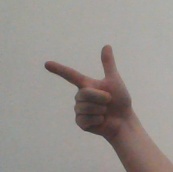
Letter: yaa